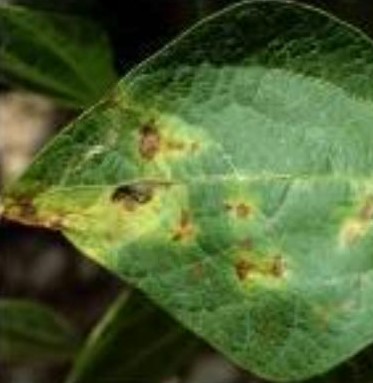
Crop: unknown
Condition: bean_bean_halo_blight